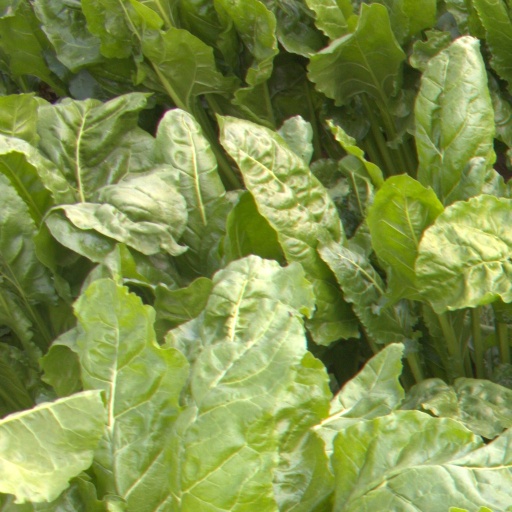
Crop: sugar beet